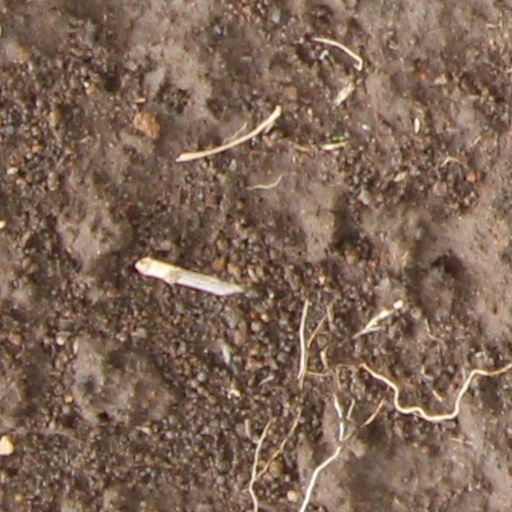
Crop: wheat